Cox-Parks House

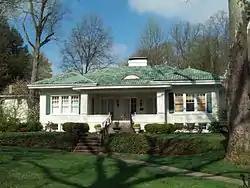
Cox-Parks House, April 2009

Cox-Parks House is a historic home located at Charleston, West Virginia. Emma Cox, the wife of Frank Cox, leader of several coal companies in the Kanawha Valley, had this home built for herself in about 1925 when she gave the old "Home Hill" to her daughter's family. It is an elaborate bungalow in the Prairie School-style. The exterior features clean white stucco and green tile and a double entrance and flanking double windows, housed by a recessed porch.